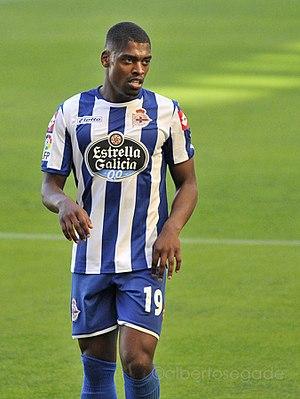
Ivan Ricardo Neves Abreu Cavaleiro, né le 18 octobre 1993 à Vila Franca de Xira, est un footballeur international portugais d'origine cap-verdienne. Pouvant évoluer au poste d'ailier ou de milieu offensif, il joue actuellement au Fulham FC.